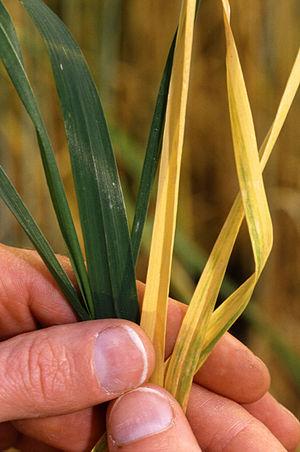
La jaunisse nanisante de l'orge est une maladie virale végétale, transmise par des pucerons, et causée par plusieurs souches virales classées dans deux espèces : le virus de la jaunisse nanisante de l'orge et le virus de la jaunisse nanisante des céréales. Cette maladie, présente dans le monde entier, affecte exclusivement des espèces de plantes appartenant à la famille des Poaceae. Elle touche en particulier plusieurs cultures de grande importance économique, notamment l'orge, l'avoine, le blé, le maïs, le triticale et le riz.